When the White Lilacs Bloom Again (1953 film)

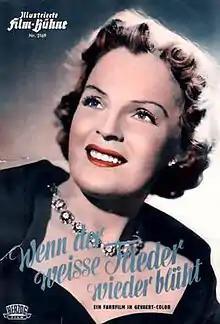

When the White Lilacs Bloom Again (German: Wenn der weiße Flieder wieder blüht) is a 1953 West German drama film directed by Hans Deppe and starring Willy Fritsch, Magda Schneider and Romy Schneider. It was shot at the Tempelhof Studios in West Berlin and on location around Wiesbaden in Hesse. The film's sets were designed by the art directors Alfred Bütow and Ernst Schomer.